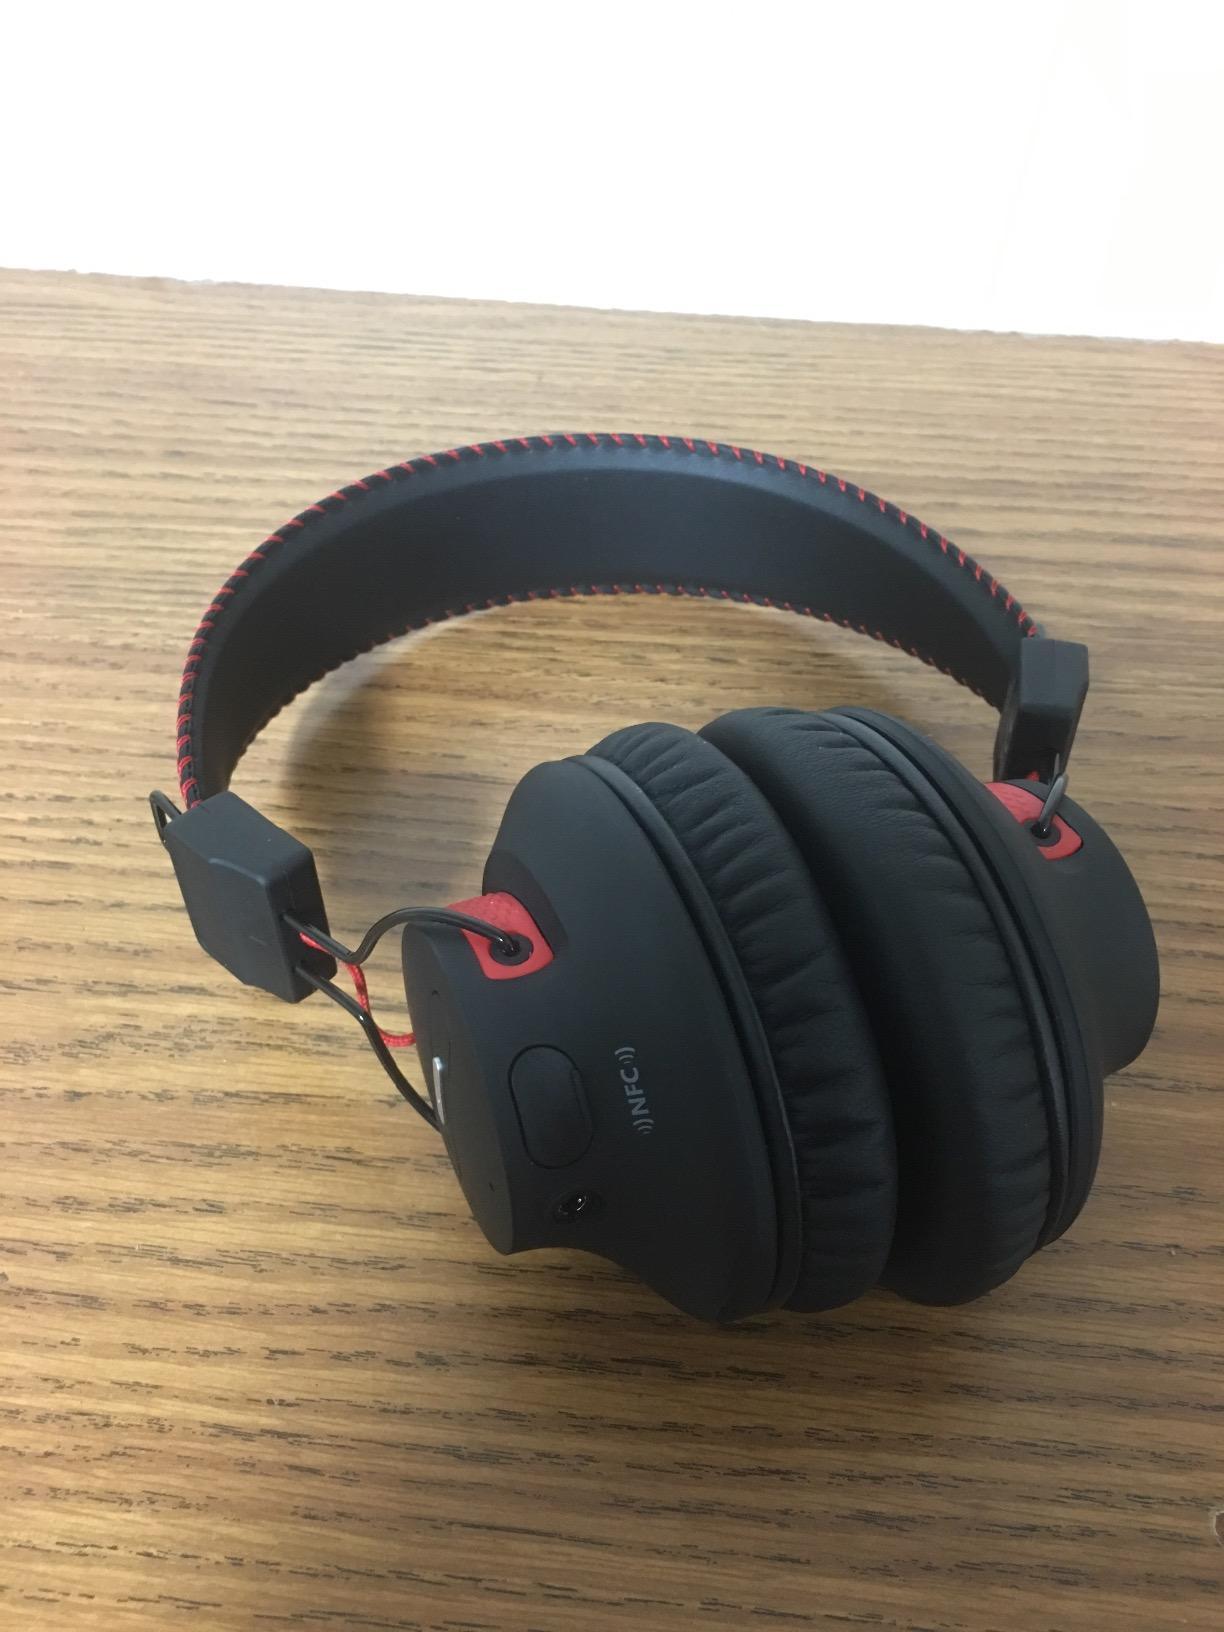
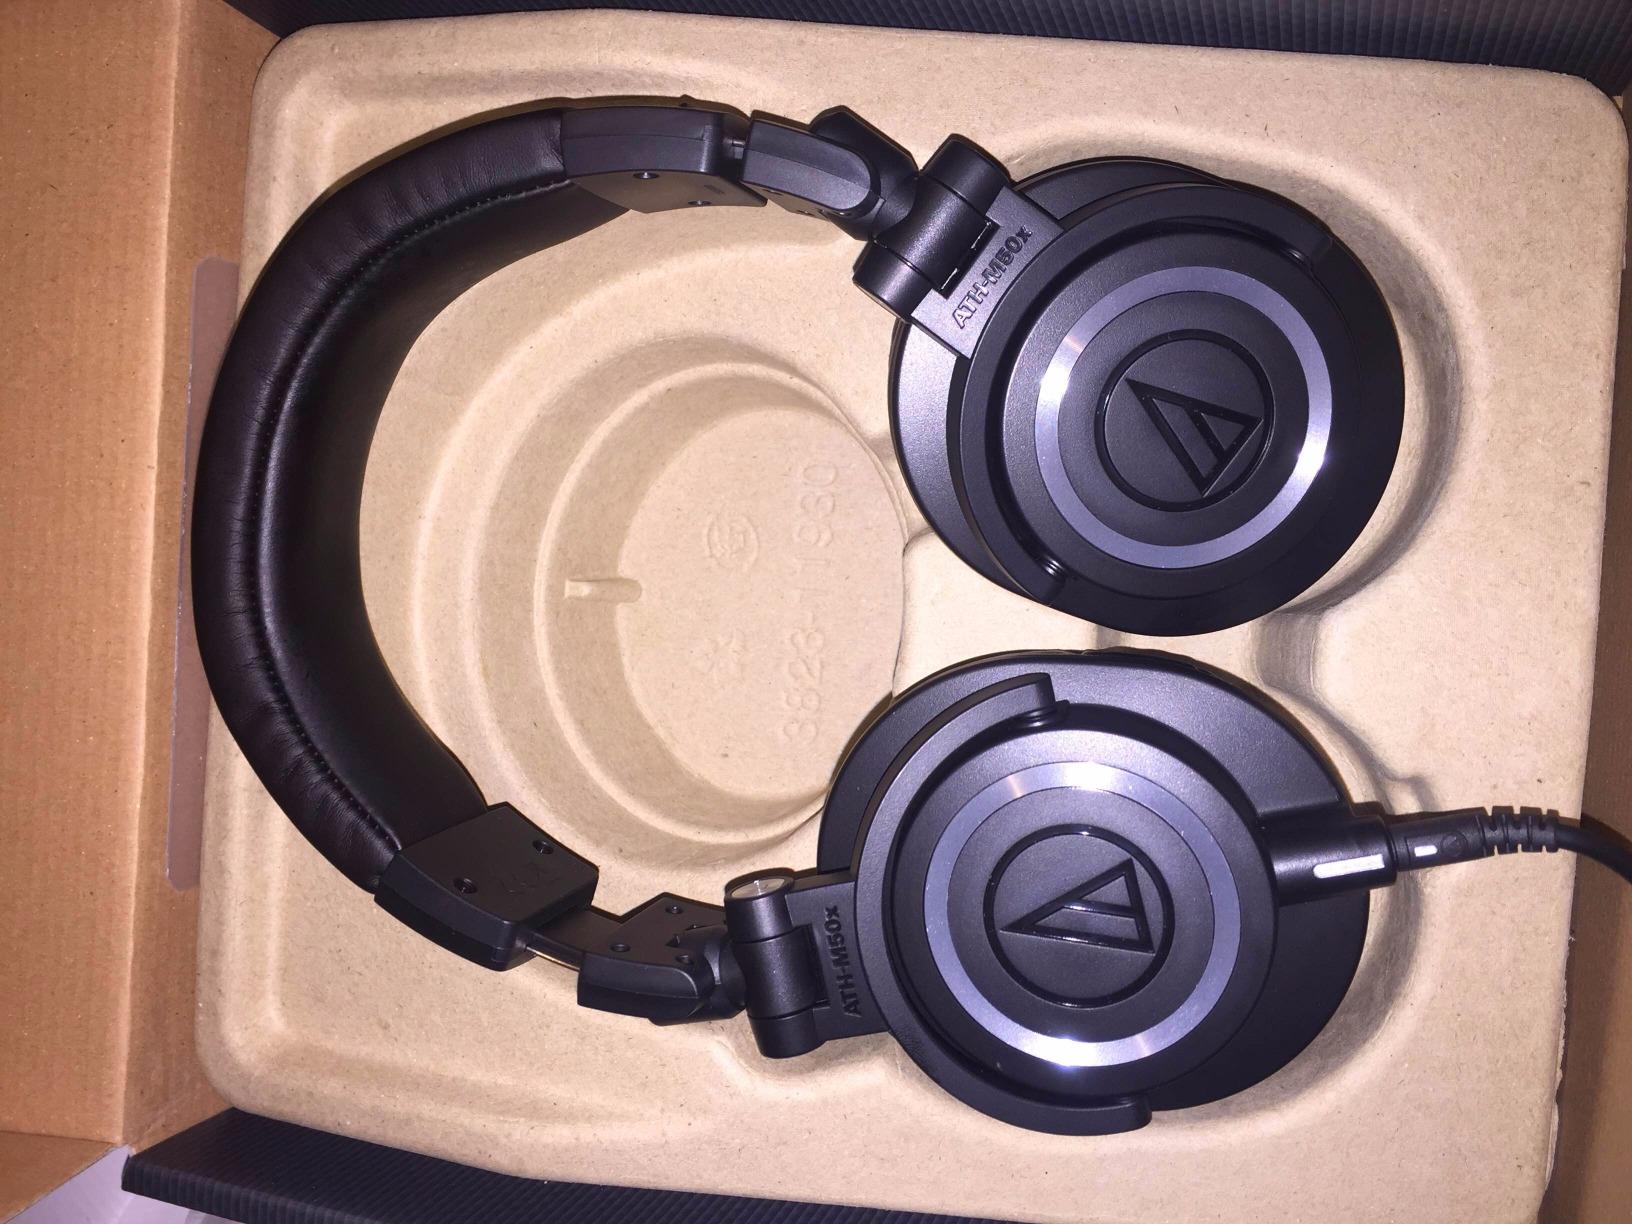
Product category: headphones
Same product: no